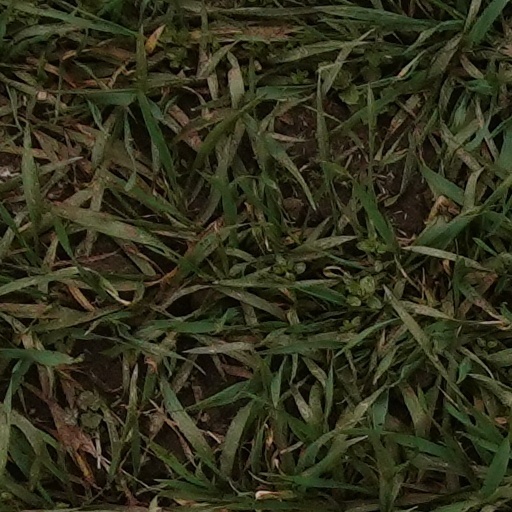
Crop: wheat